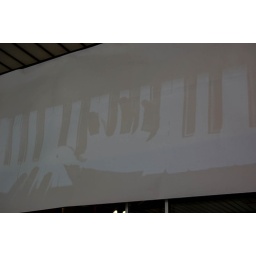
Week van het ontwerpen 2008. Expo: &amp;quot;ZIT STIL&amp;quot;. Installaties in de bibliotheek van Kortrijk door leerlingen van het Atheneum Pottelberg in Kortrijk.